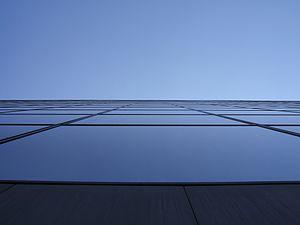
Façade nord de la Grande Arche de la Défense.